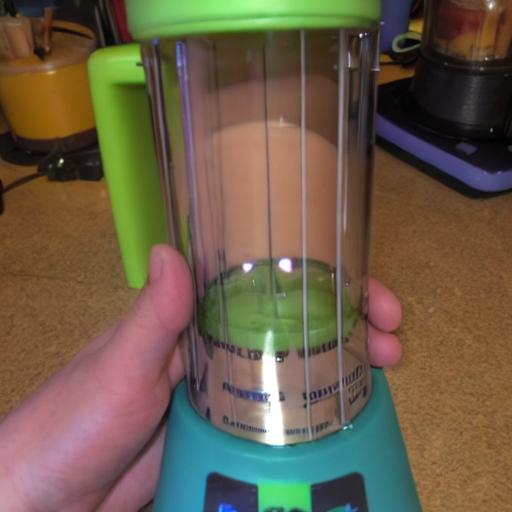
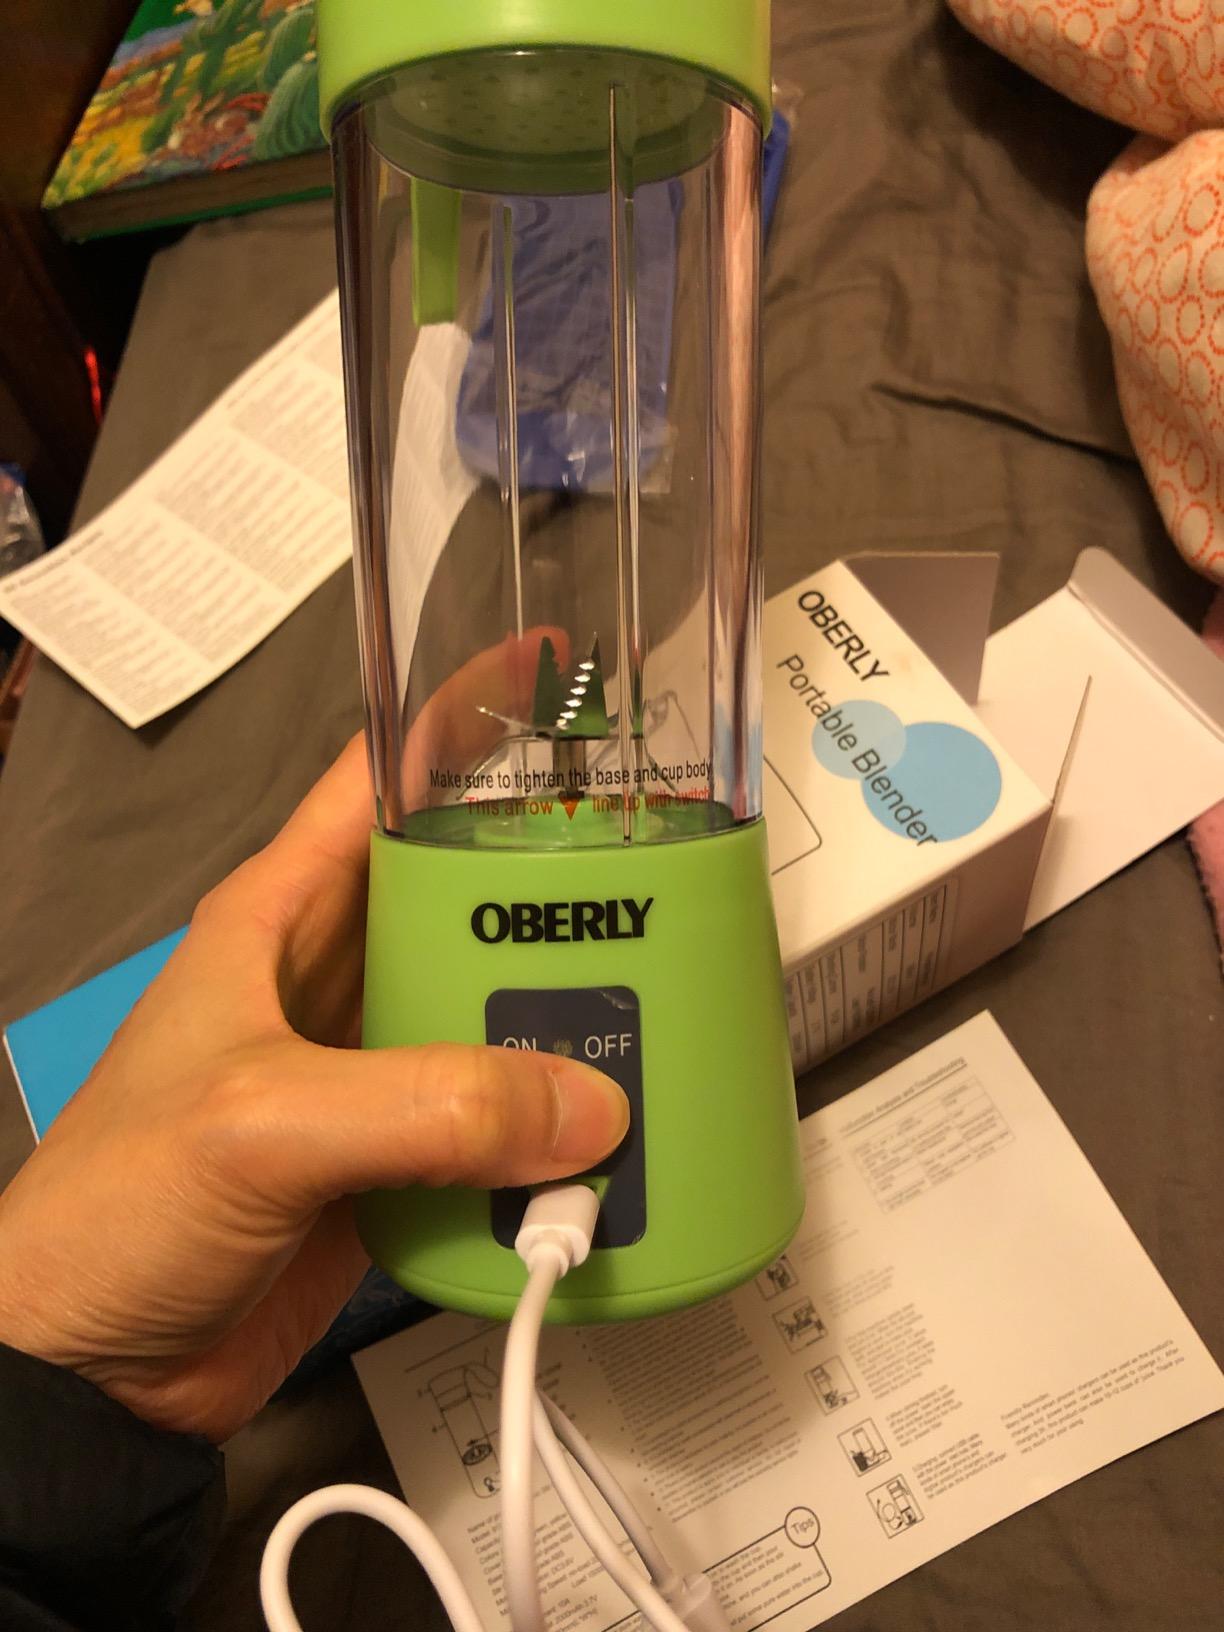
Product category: items_blender
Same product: no